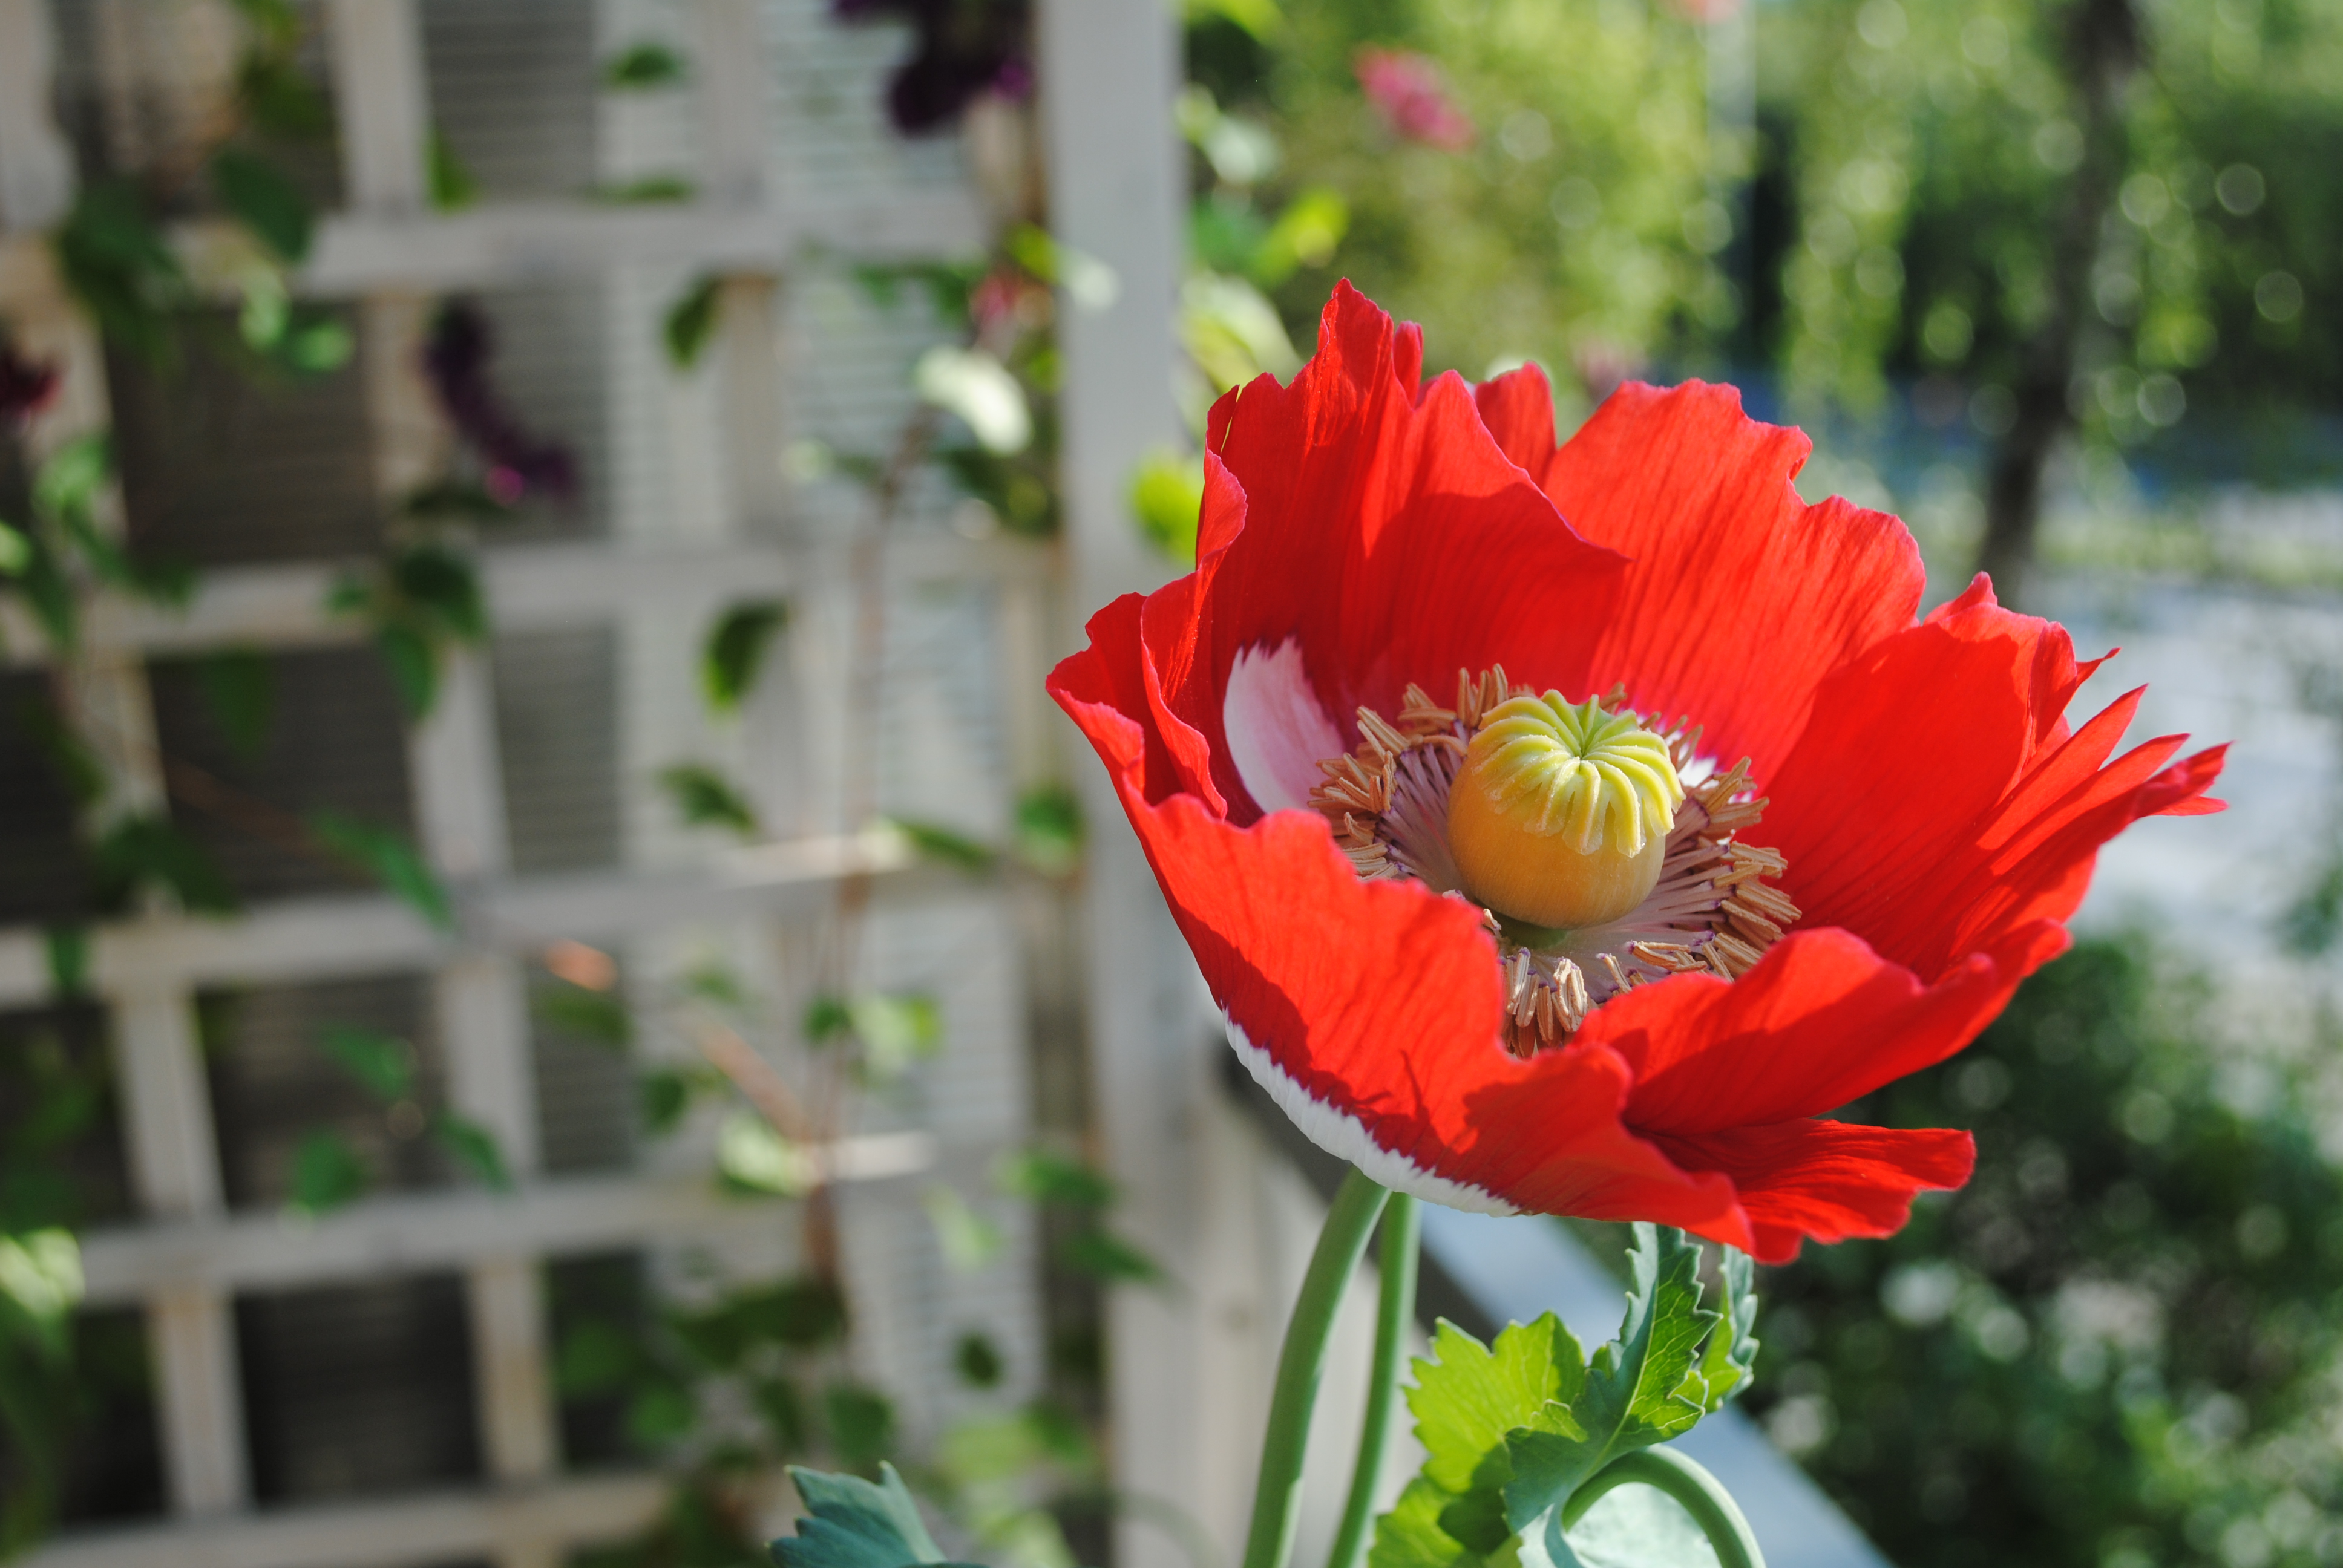
danish, Flag Poppy, red, flower, flowering plant, petal, poppy, plant, poppy family, coquelicot, botany, oriental poppy, corn poppy, wildflower, spring, annual plant, landscape, adonis, bud, plant stem, pollen, anemone, rose family, perennial plant